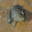
Label: frog